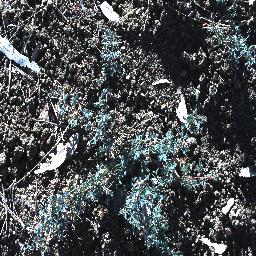
Label: prickly_acacia